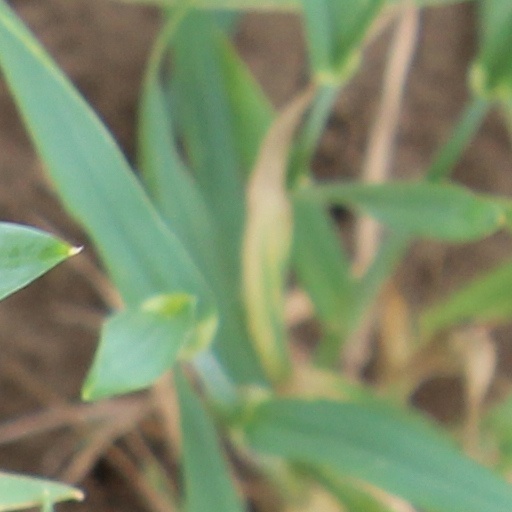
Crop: wheat